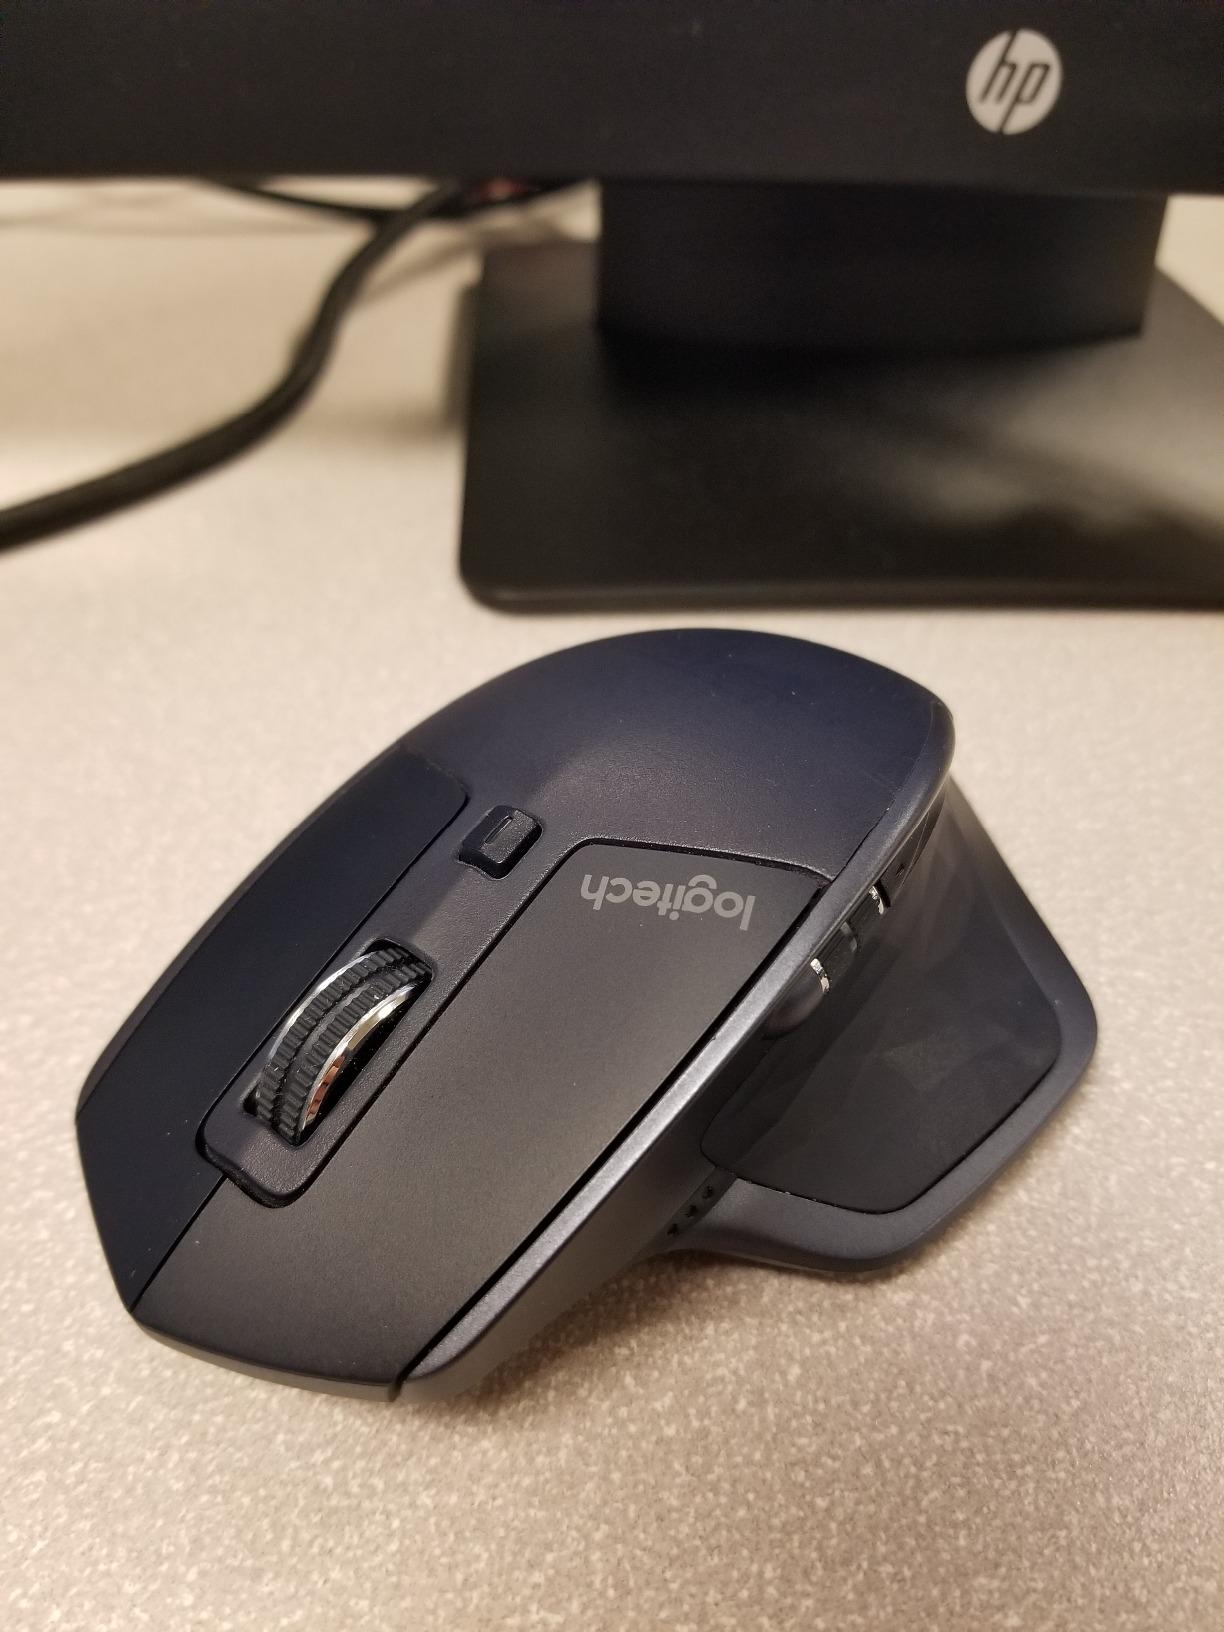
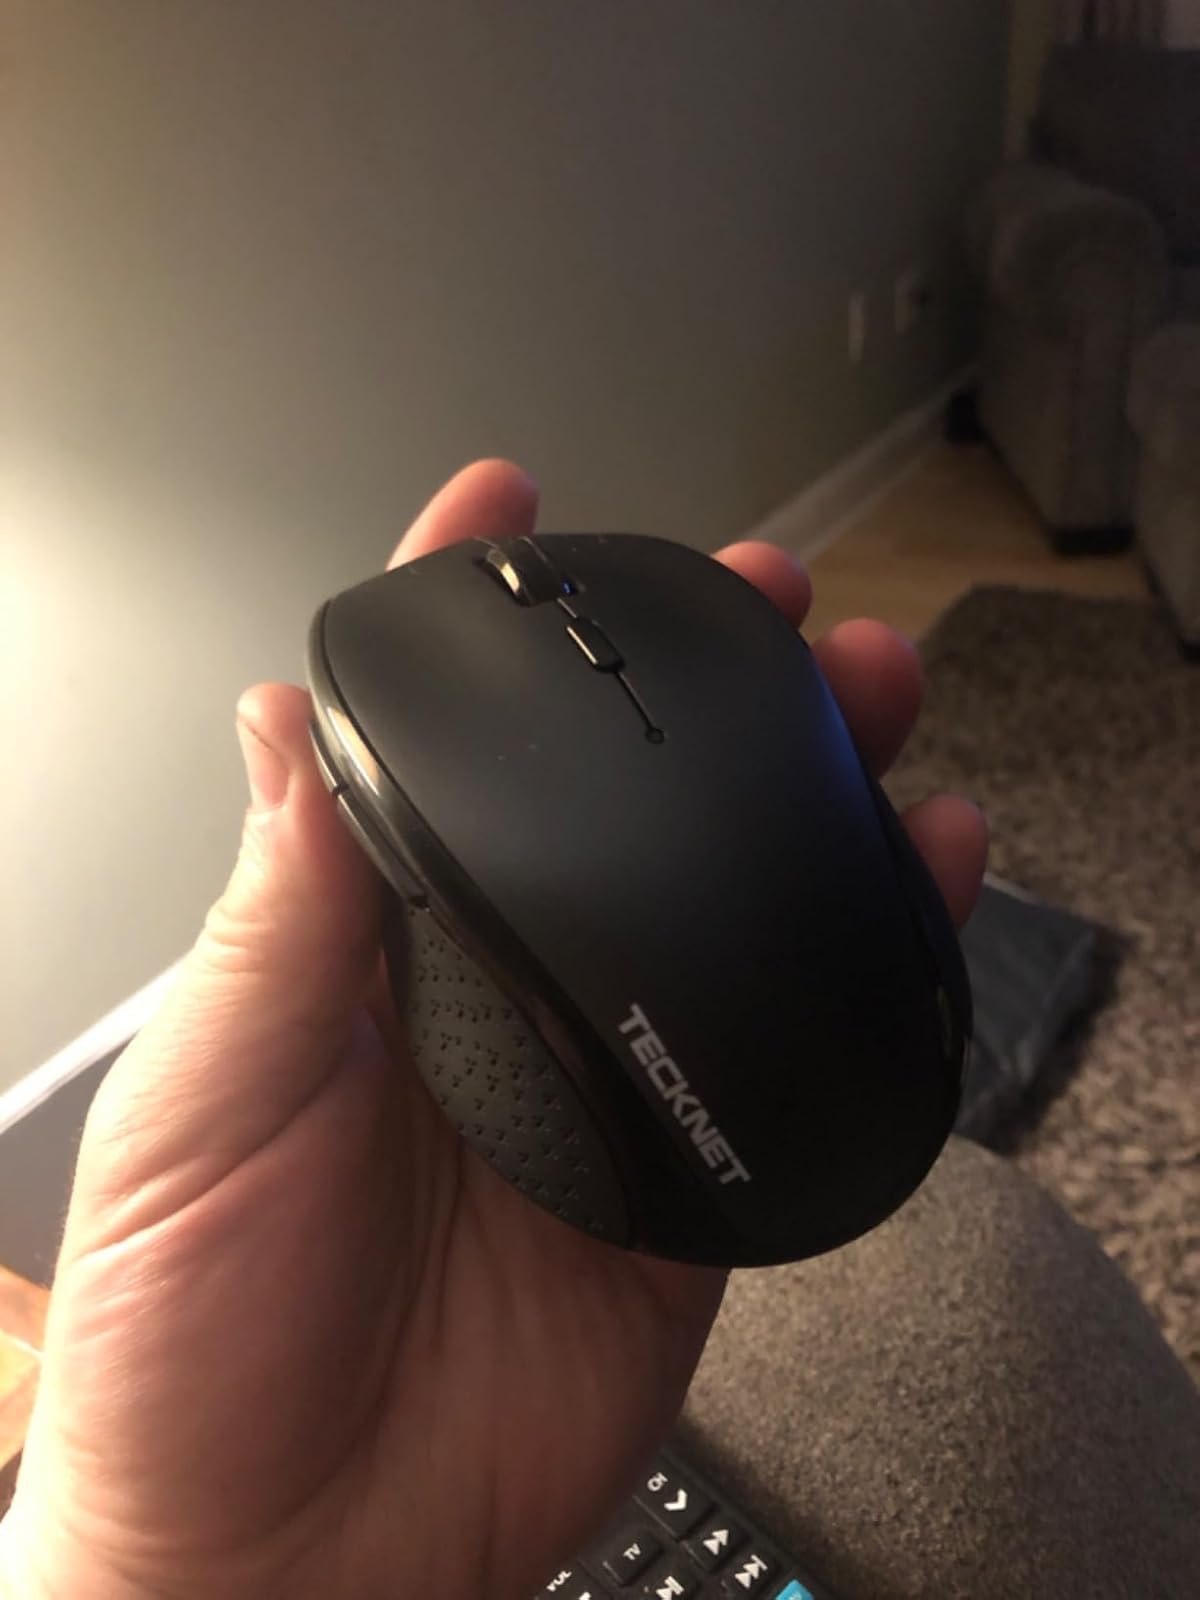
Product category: mouse
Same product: no